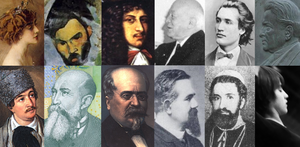
Le terme Roumains a plusieurs acceptions. Il peut désigner les citoyens de la Roumanie et eux seuls, quelles que soient leurs langues ou leur cultures. Le terme peut aussi désigner les Roumains au sens d'ethnie, qu'ils vivent en Roumanie, en Moldavie, dans d'autres pays ou qu'ils fassent partie de la diaspora. Les Roumains au sens d'ethnie, ainsi que les différentes minorités nationales, sont donc considérés comme des Roumains selon la définition considérée.